Looptroop Rockers

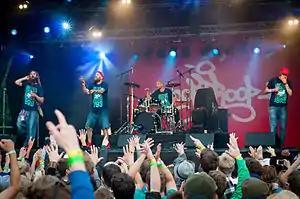
Looptroop Rockers at the 2012 Ilosaarirock festival

Looptroop Rockers is a hip hop group from Västerås, Sweden. The members are the rappers Promoe (Mårten Edh), Supreme (Mathias Lundh-Isen), DJ/Producer Embee (Magnus Bergkvist) and CosM.I.C (Tommy Isacsson). On their fourth album, "Good Things", the group changed its name from Looptroop to Looptroop Rockers, a name used unofficially for some years prior to the change.